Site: saxony
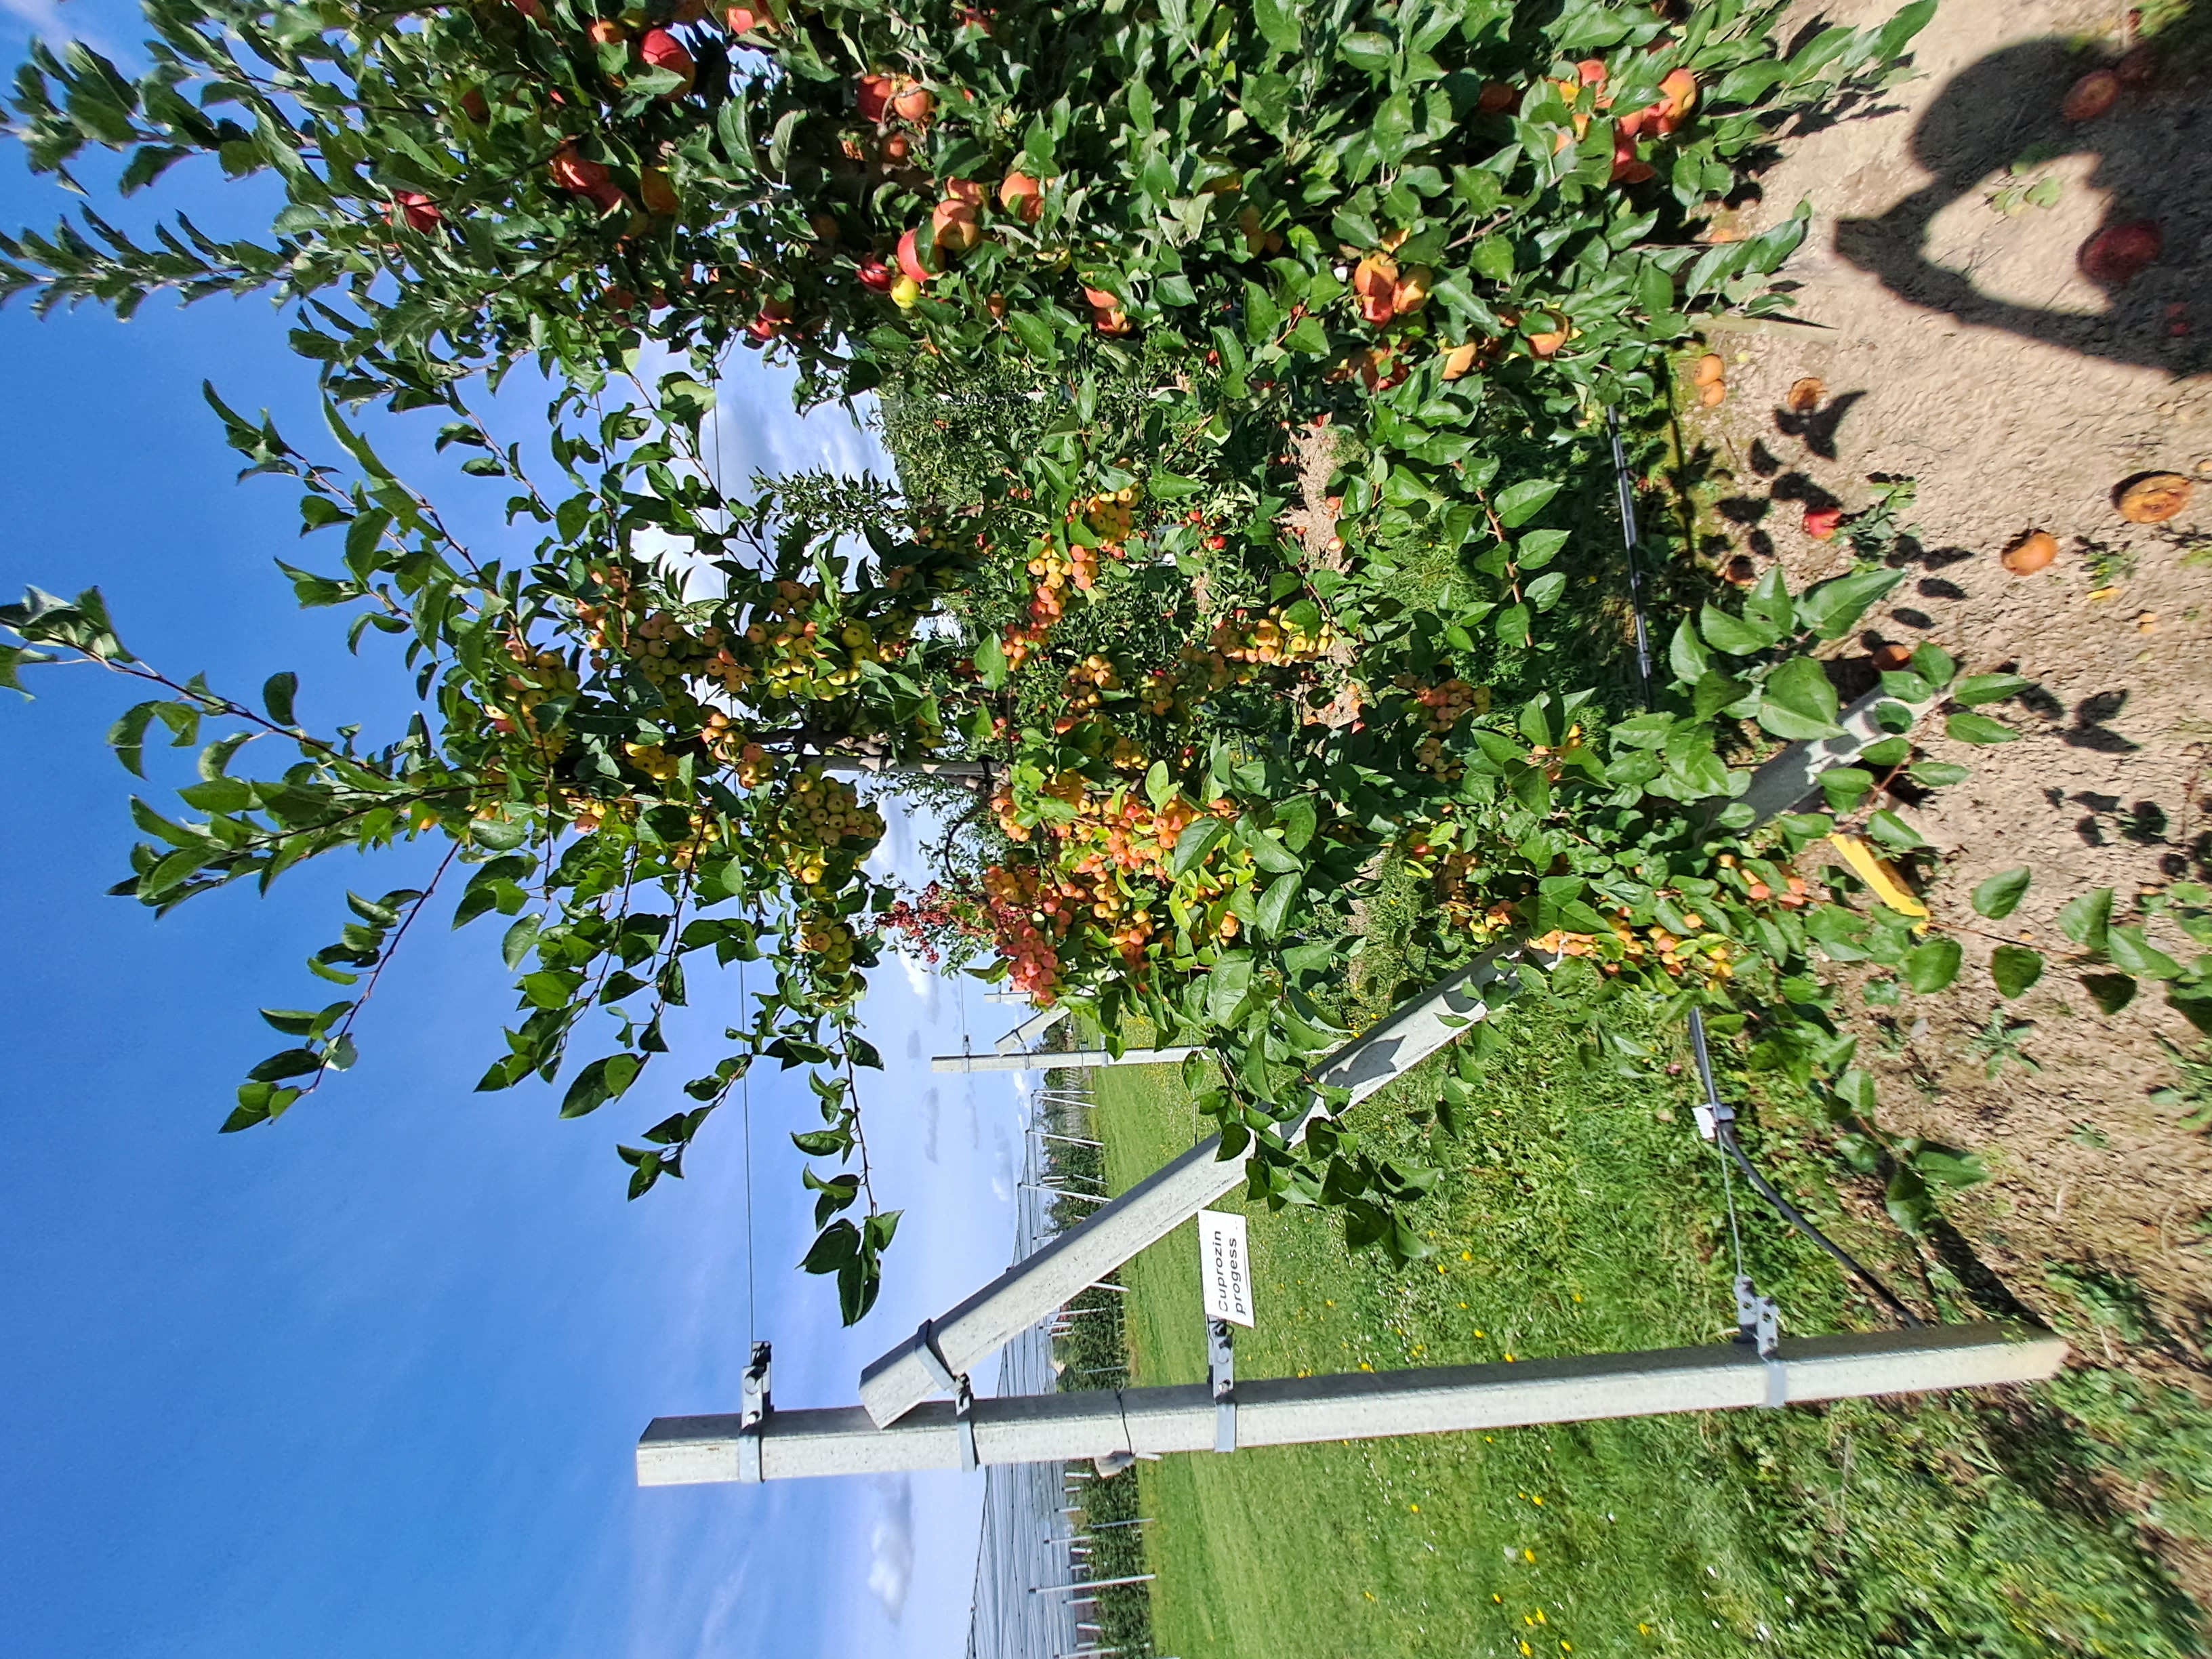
Growth stage (BBCH 87): Maturity of fruit and seed